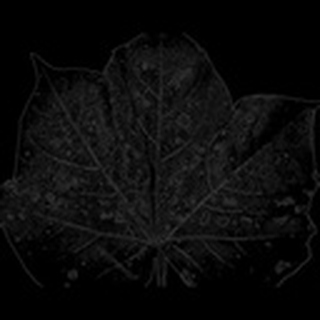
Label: cotton_target_spot